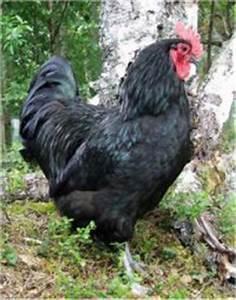
chicken